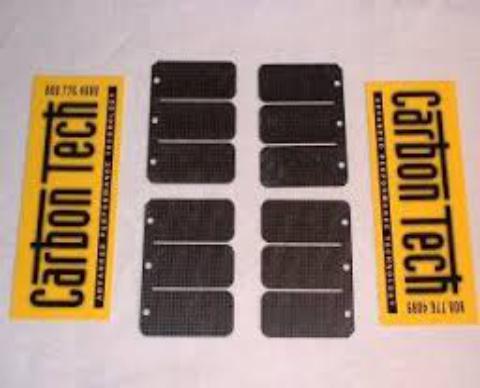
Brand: Carbontech
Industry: Others